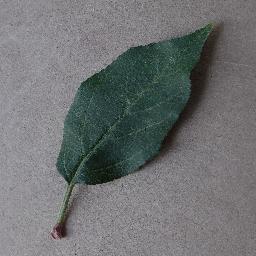
Label: Apple___healthy